Nick Robinson (American actor)

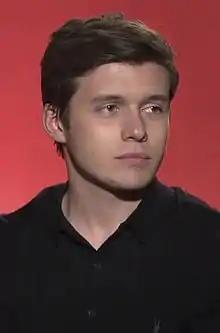
Robinson promoting "Love, Simon" in 2018

Nicholas John Robinson (born March 22, 1995) is an American actor. As a child, he appeared in a 2008 stage production of "A Christmas Carol" and "Mame", after which he had a main role in the television sitcom "Melissa & Joey" (2010–2015).